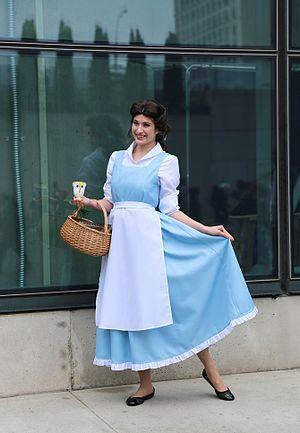
Belle est un personnage de fiction des studios Disney, inspiré par le personnage du conte La Belle et la Bête de Jeanne-Marie Leprince de Beaumont. Elle est apparue pour la première fois dans le « Classique d'animation » La Belle et la Bête, en 1991.